2017 Alabama Crimson Tide football team

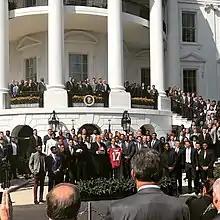
2017 Alabama Crimson Tide with Donald Trump at the White House in 2018.

In overtime, Alabama again won the coin toss and elected to play defense. For the last time, the Alabama defense stood tall with a Terrell Lewis sack of Jake Fromm for a 13-yard loss. Despite the distance, a stellar 51-yard kick for from Rodrigo Blankenship put Georgia up. (AL 20 GA 23). On Alabama's first play of their drive, Tua, showing his inexperience, attempted to outmaneuver two unblocked defenders in the backfield instead of throwing the ball away, putting Alabama back 16 yards. With everything on the line, instead of trying to get some of the yards back, Alabama elected to run what it calls "Seattle," a play designed for long passes. Tua, recognizing Cover 2 in the back, shifted the safety as far to the middle of the field as he could with his eyes, and then immediately threw a pass to freshman DeVonta Smith for 41 yards and the game-winning touchdown (AL 26 – GA 23). This was Alabama's 17th claimed national championship, 11th AP National Championship, and fifth in nine years for Head Coach Nick Saban.